Zoomorphic palette

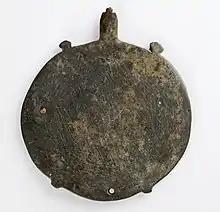
The Cosmetic palette in the form of a Nile tortoise

The zoomorphic palette is a type of cosmetic palette made during the predynastic period of Egypt. The palettes are found at burial sites, for example Abydos in the second half of the 4th millennium BC.